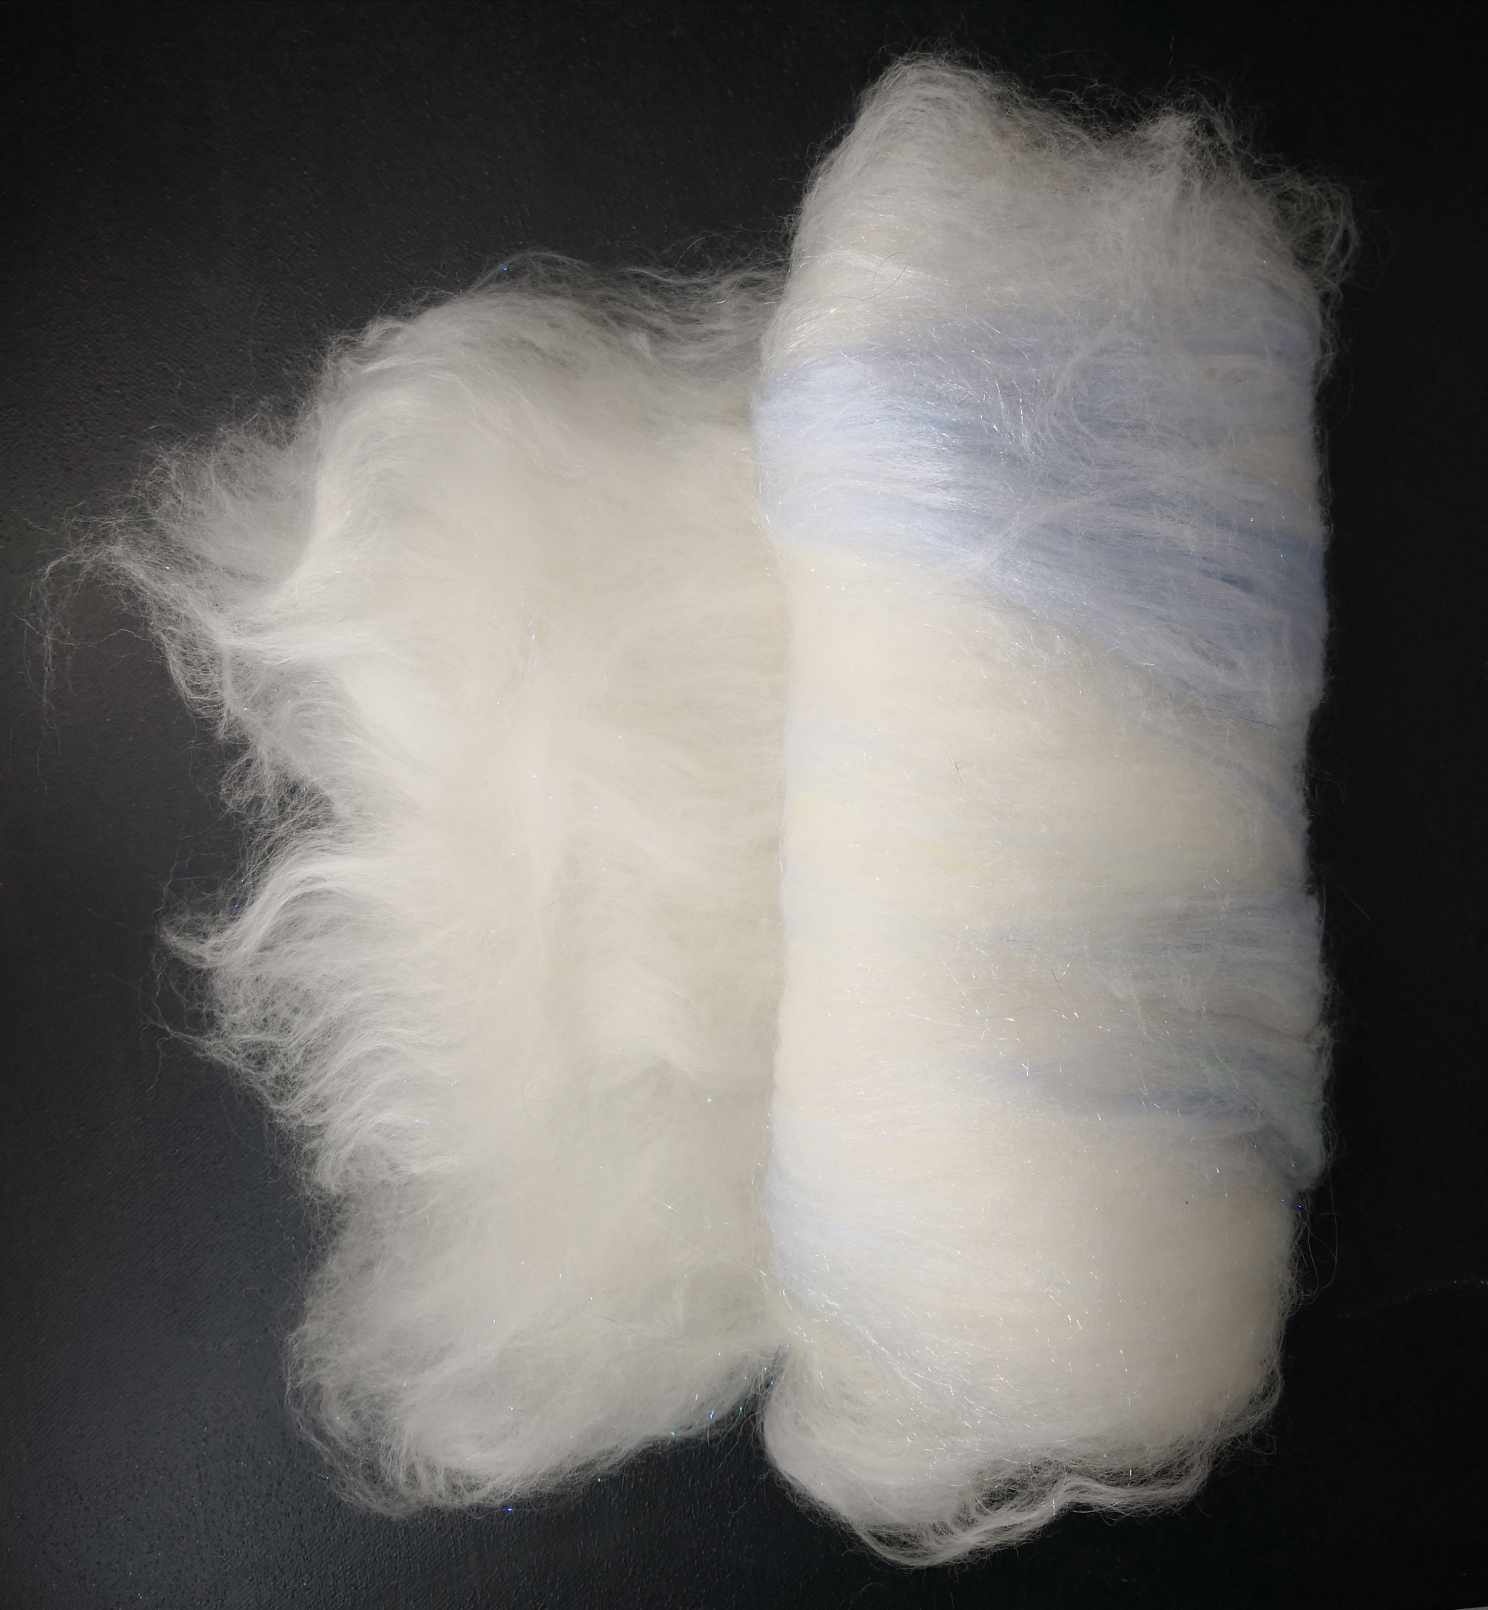
Sparkly Snow - ArtBatt of the Month Januari 2025
Brand: Fairy TAIL Fibers
Batt of the Month Januari 2025 This colour way can only be ordered when it's winter. The Art Batt is made out of Merino, Falkland, Firestar and Angelina to resemble the pastel colored sparkles in the snow. The sparkles will keep on amazing you when this Art Batt is spun up. Let's spin this up! Hand carded Art Batt No toxic chemicals were used Totally sustainable and Animal Friendly Mulesing free Fair Price for Farmers Less than 4% Angelina Fibers And 5% viscose made of Bamboo ******************* **will be carded to order!! So only fresh Art Batts! Order in Januari, Februari or March!!** **NOTE: Snow is always is different! And just like in nature: All Art Batts are a bit different than the picture. There are so many influences on the process we can't and don't want to control. If you are not sure about the results, ask us for an update before we ship. We will send you a photograph** *** NEW Now available in Small (25 grams), Giant (100 grams) *** First edition: ArtBatt of the Month Januari 2025
Category: Arts & Entertainment > Hobbies & Creative Arts > Arts & Crafts > Art & Crafting Materials > Crafting Fibers > Unspun Fiber > Batt Fiber